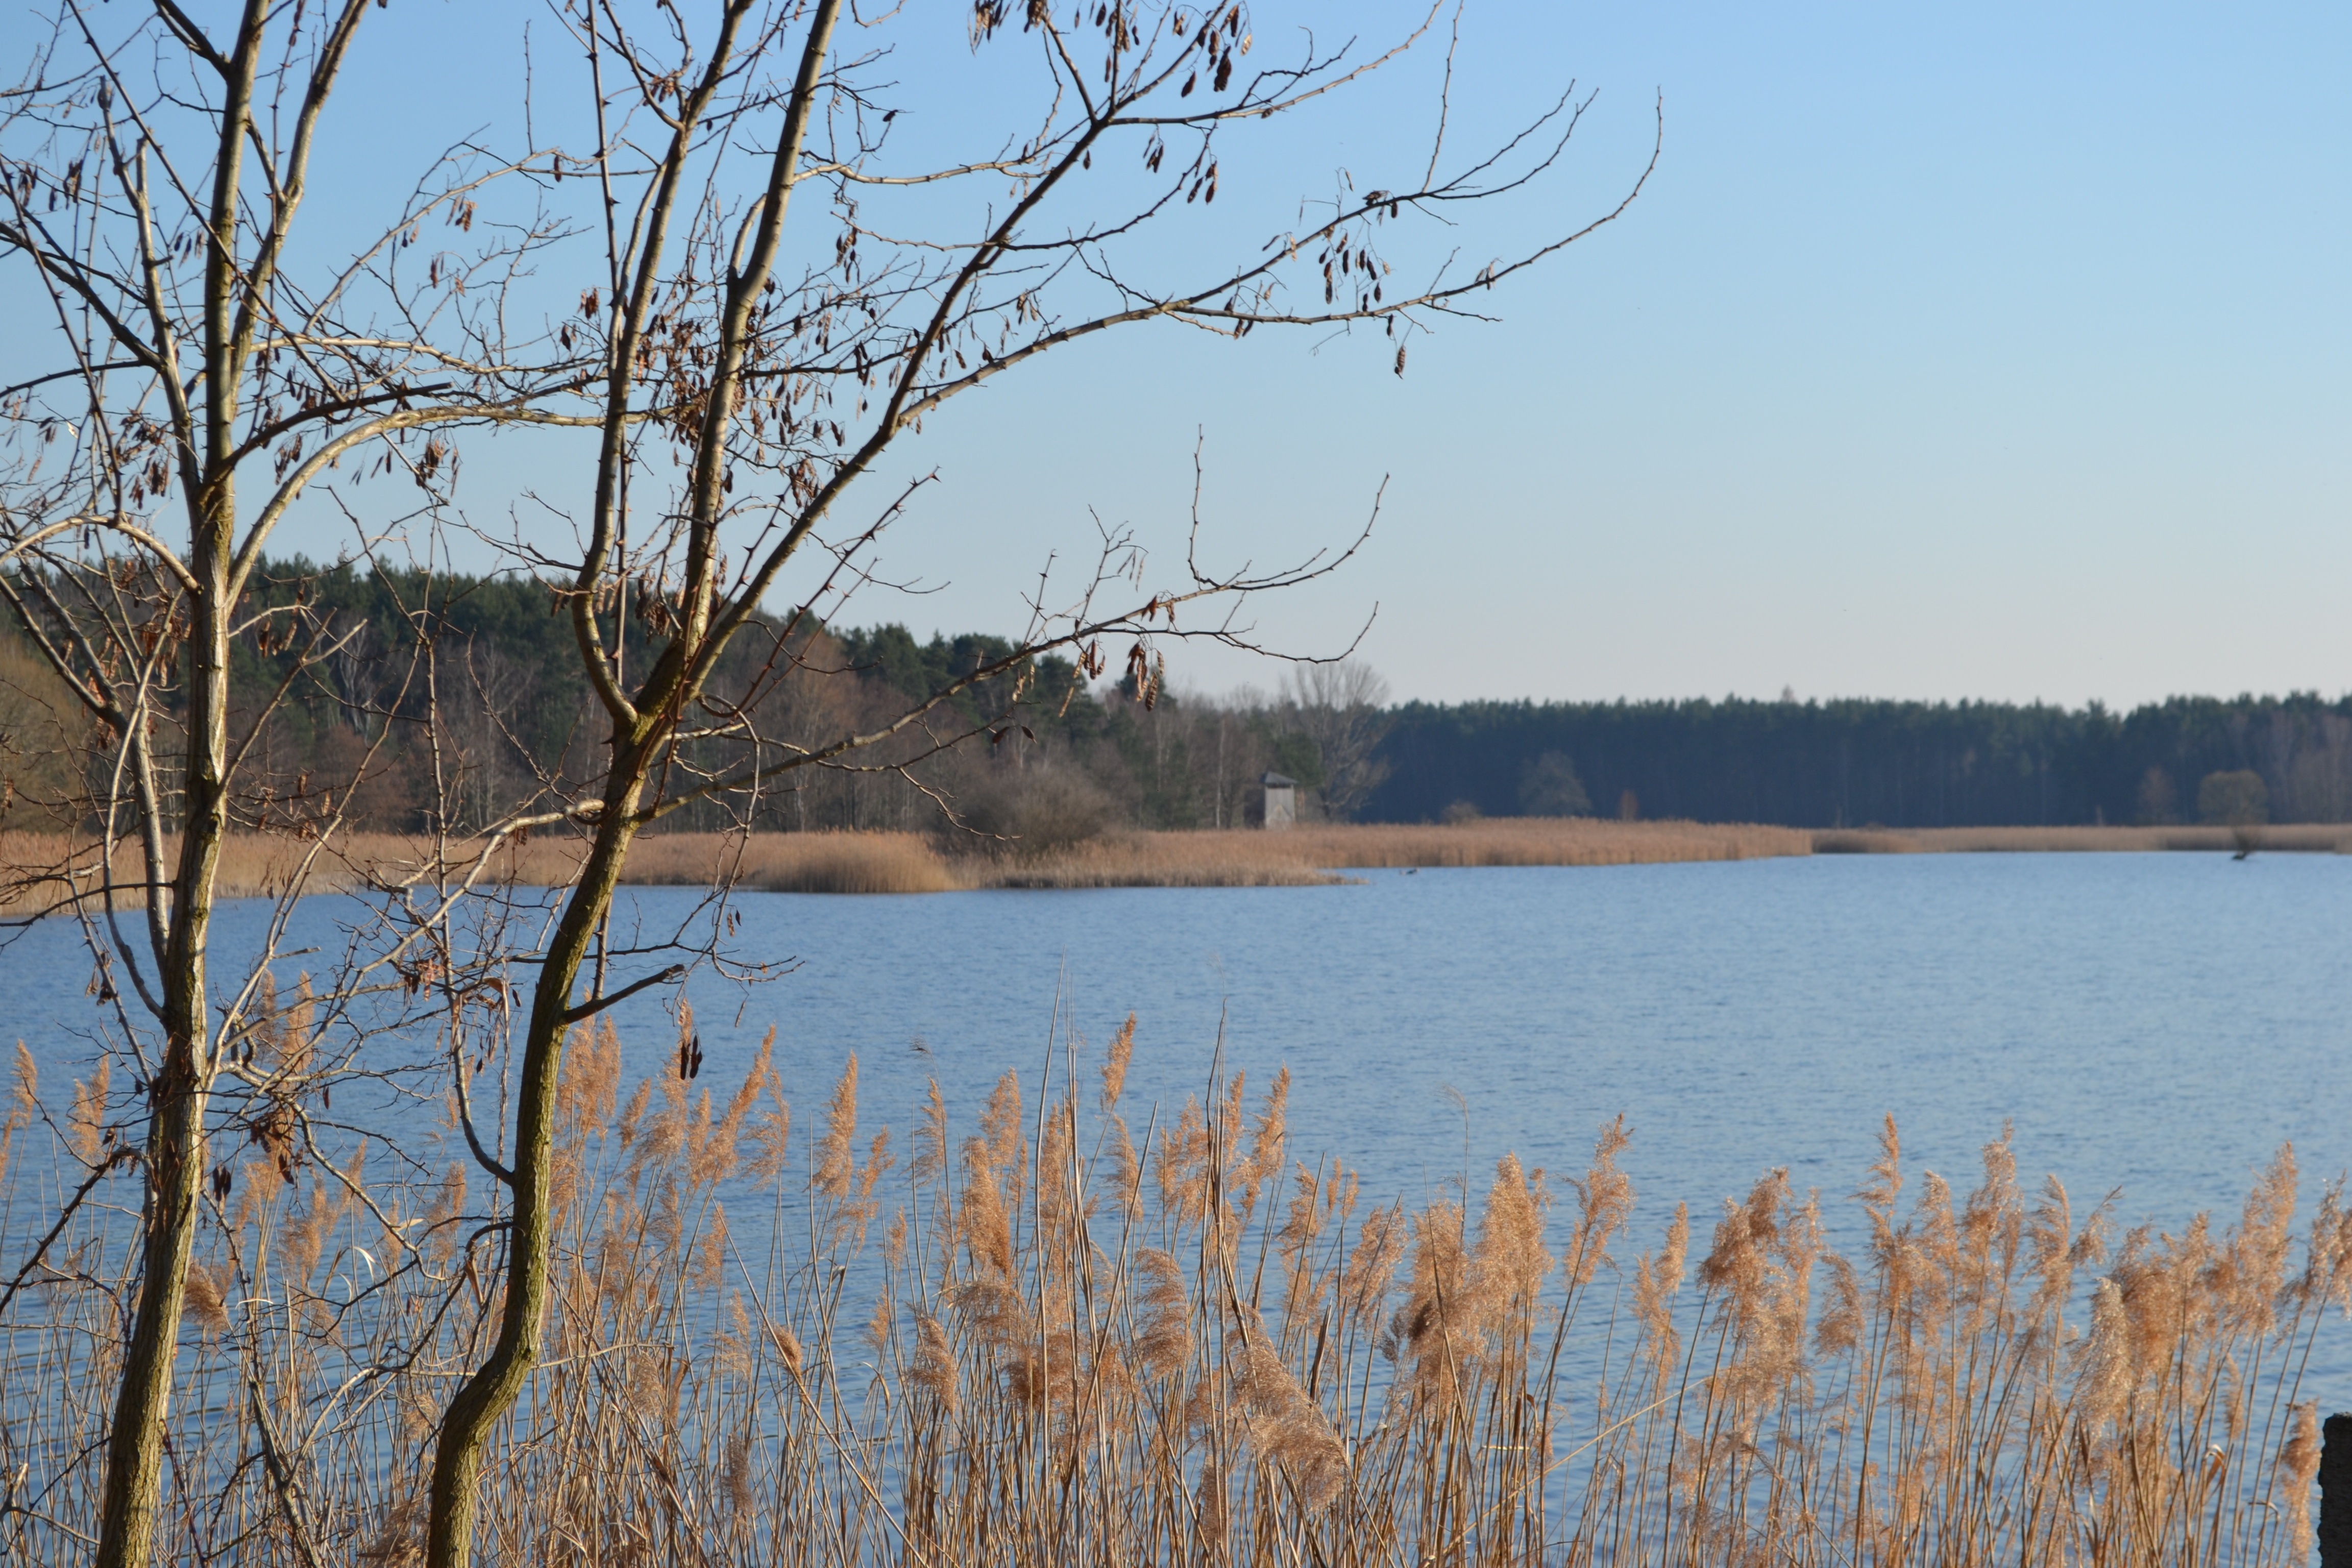
landscape, tree, water, nature, marsh, wilderness, winter, wood, morning, lake, view, river, reed, pond, spring, reflection, tower, autumn, reservoir, season, waterway, body of water, vision, wetland, loch, kahl, rural area, shore greenhouse, atmospheric phenomenon, woody plant